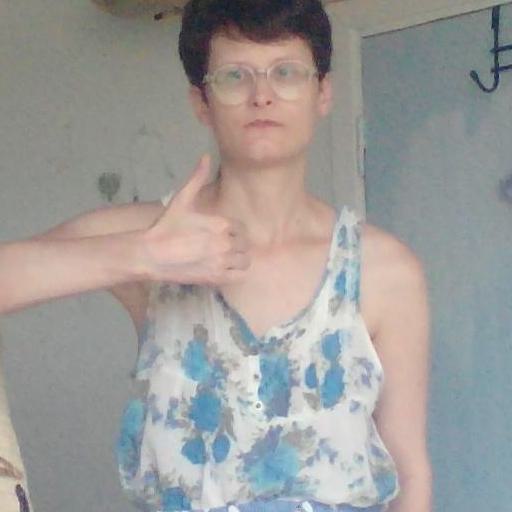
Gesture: like